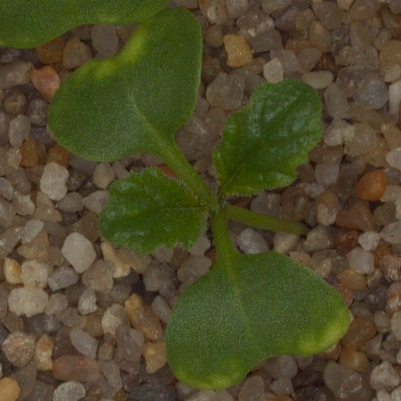
Label: charlock